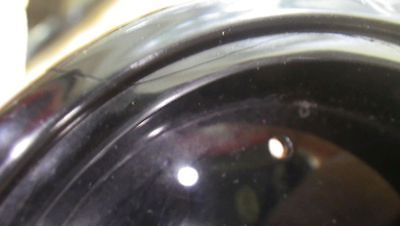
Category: coffee maker